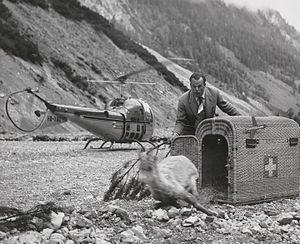
La Garde aérienne suisse de sauvetage, nommée simplement REGA, est une organisation de secours suisse. Elle apporte une aide médicale sur le lieu même d’un accident. Fondation privée à but non lucratif, son siège central est à Kloten dans le canton de Zurich. Elle déploie le réseau de sauvetage aérien le plus dense au monde.
Hermann Geiger, né le 27 octobre 1914 à Savièse en Valais, et décédé le 26 août 1966 à Sion, est un pilote d'avion suisse. Surnommé le pilote des glaciers ou l'aigle de Sion ou encore le Saint Bernard volant, Hermann Geiger est un pionnier du sauvetage en montagne.